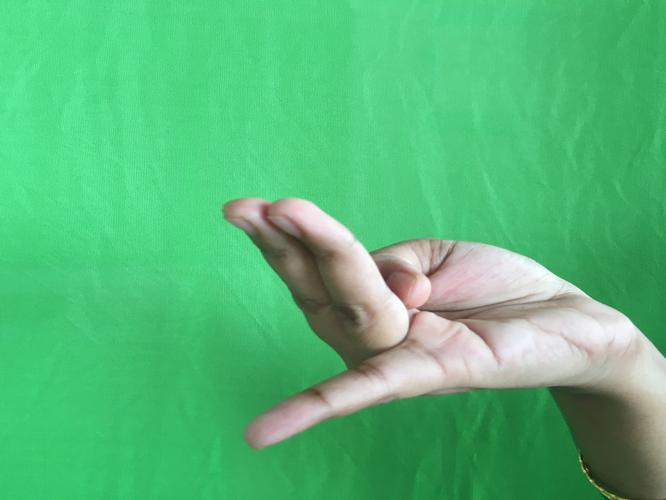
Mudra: Chaturam
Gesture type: single_hand